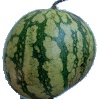
Label: Watermelon 1